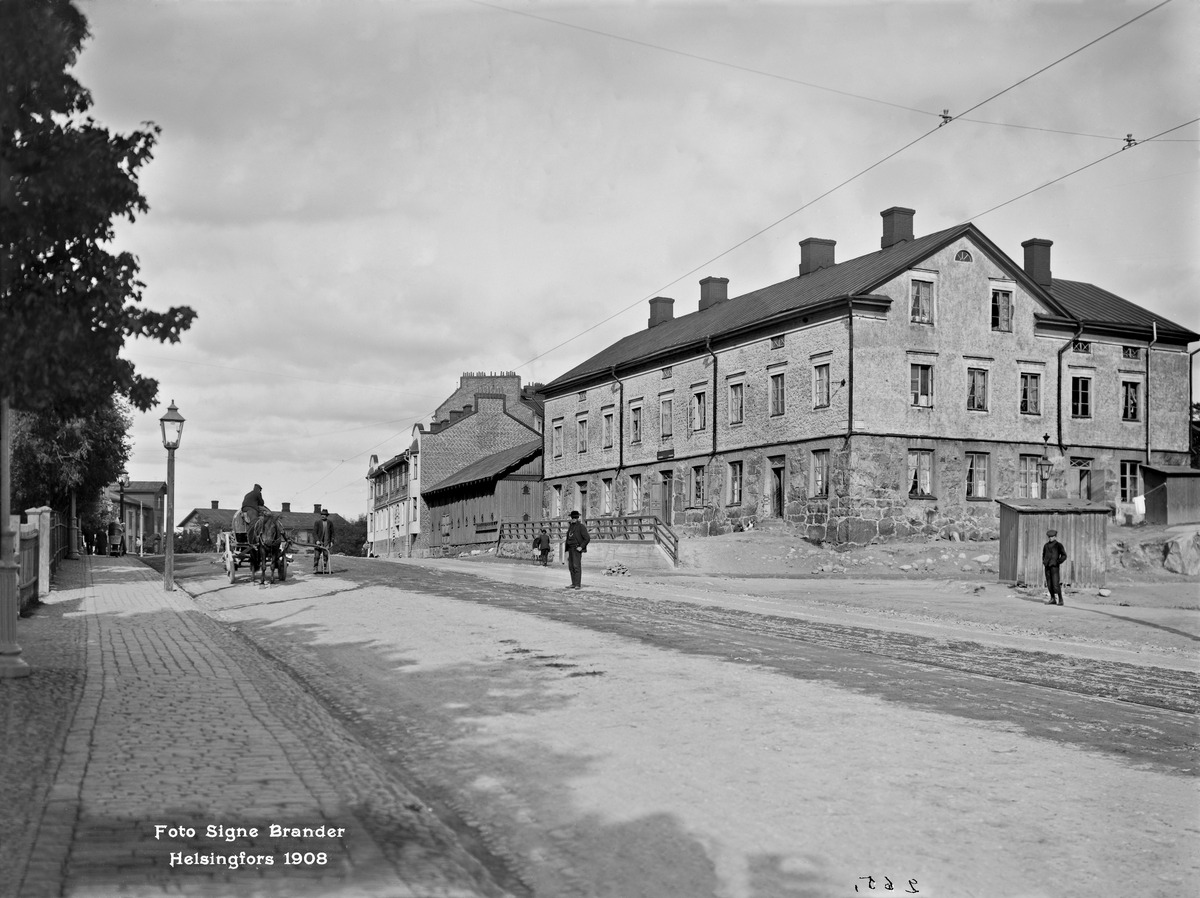
Itäinen Viertotie 22, 24
sisällön kuvaus: Itäinen Viertotie 22, 24.  Nykyinen Hämeentie 21, 23. mustavalkoinen
Kuvaaja: Brander, Signe, valokuvaaja
Ajankohta: kuvausaika 1908
Paikka: Suomi, Uusimaa, Helsinki, Torkkelinmäki Helsinki, Hämeentie 21, 23
Aiheet: hevosajoneuvot, kunnallistekniikka